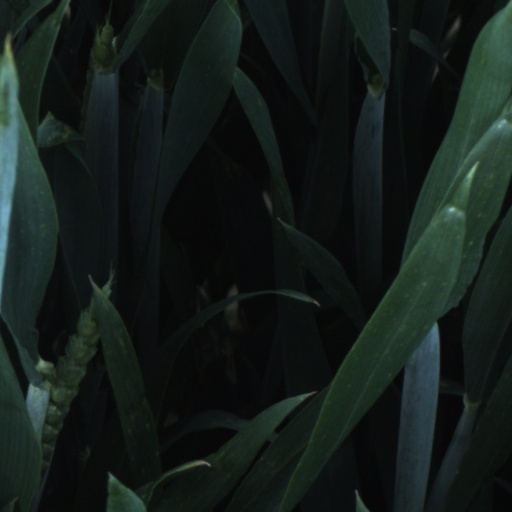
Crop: wheat